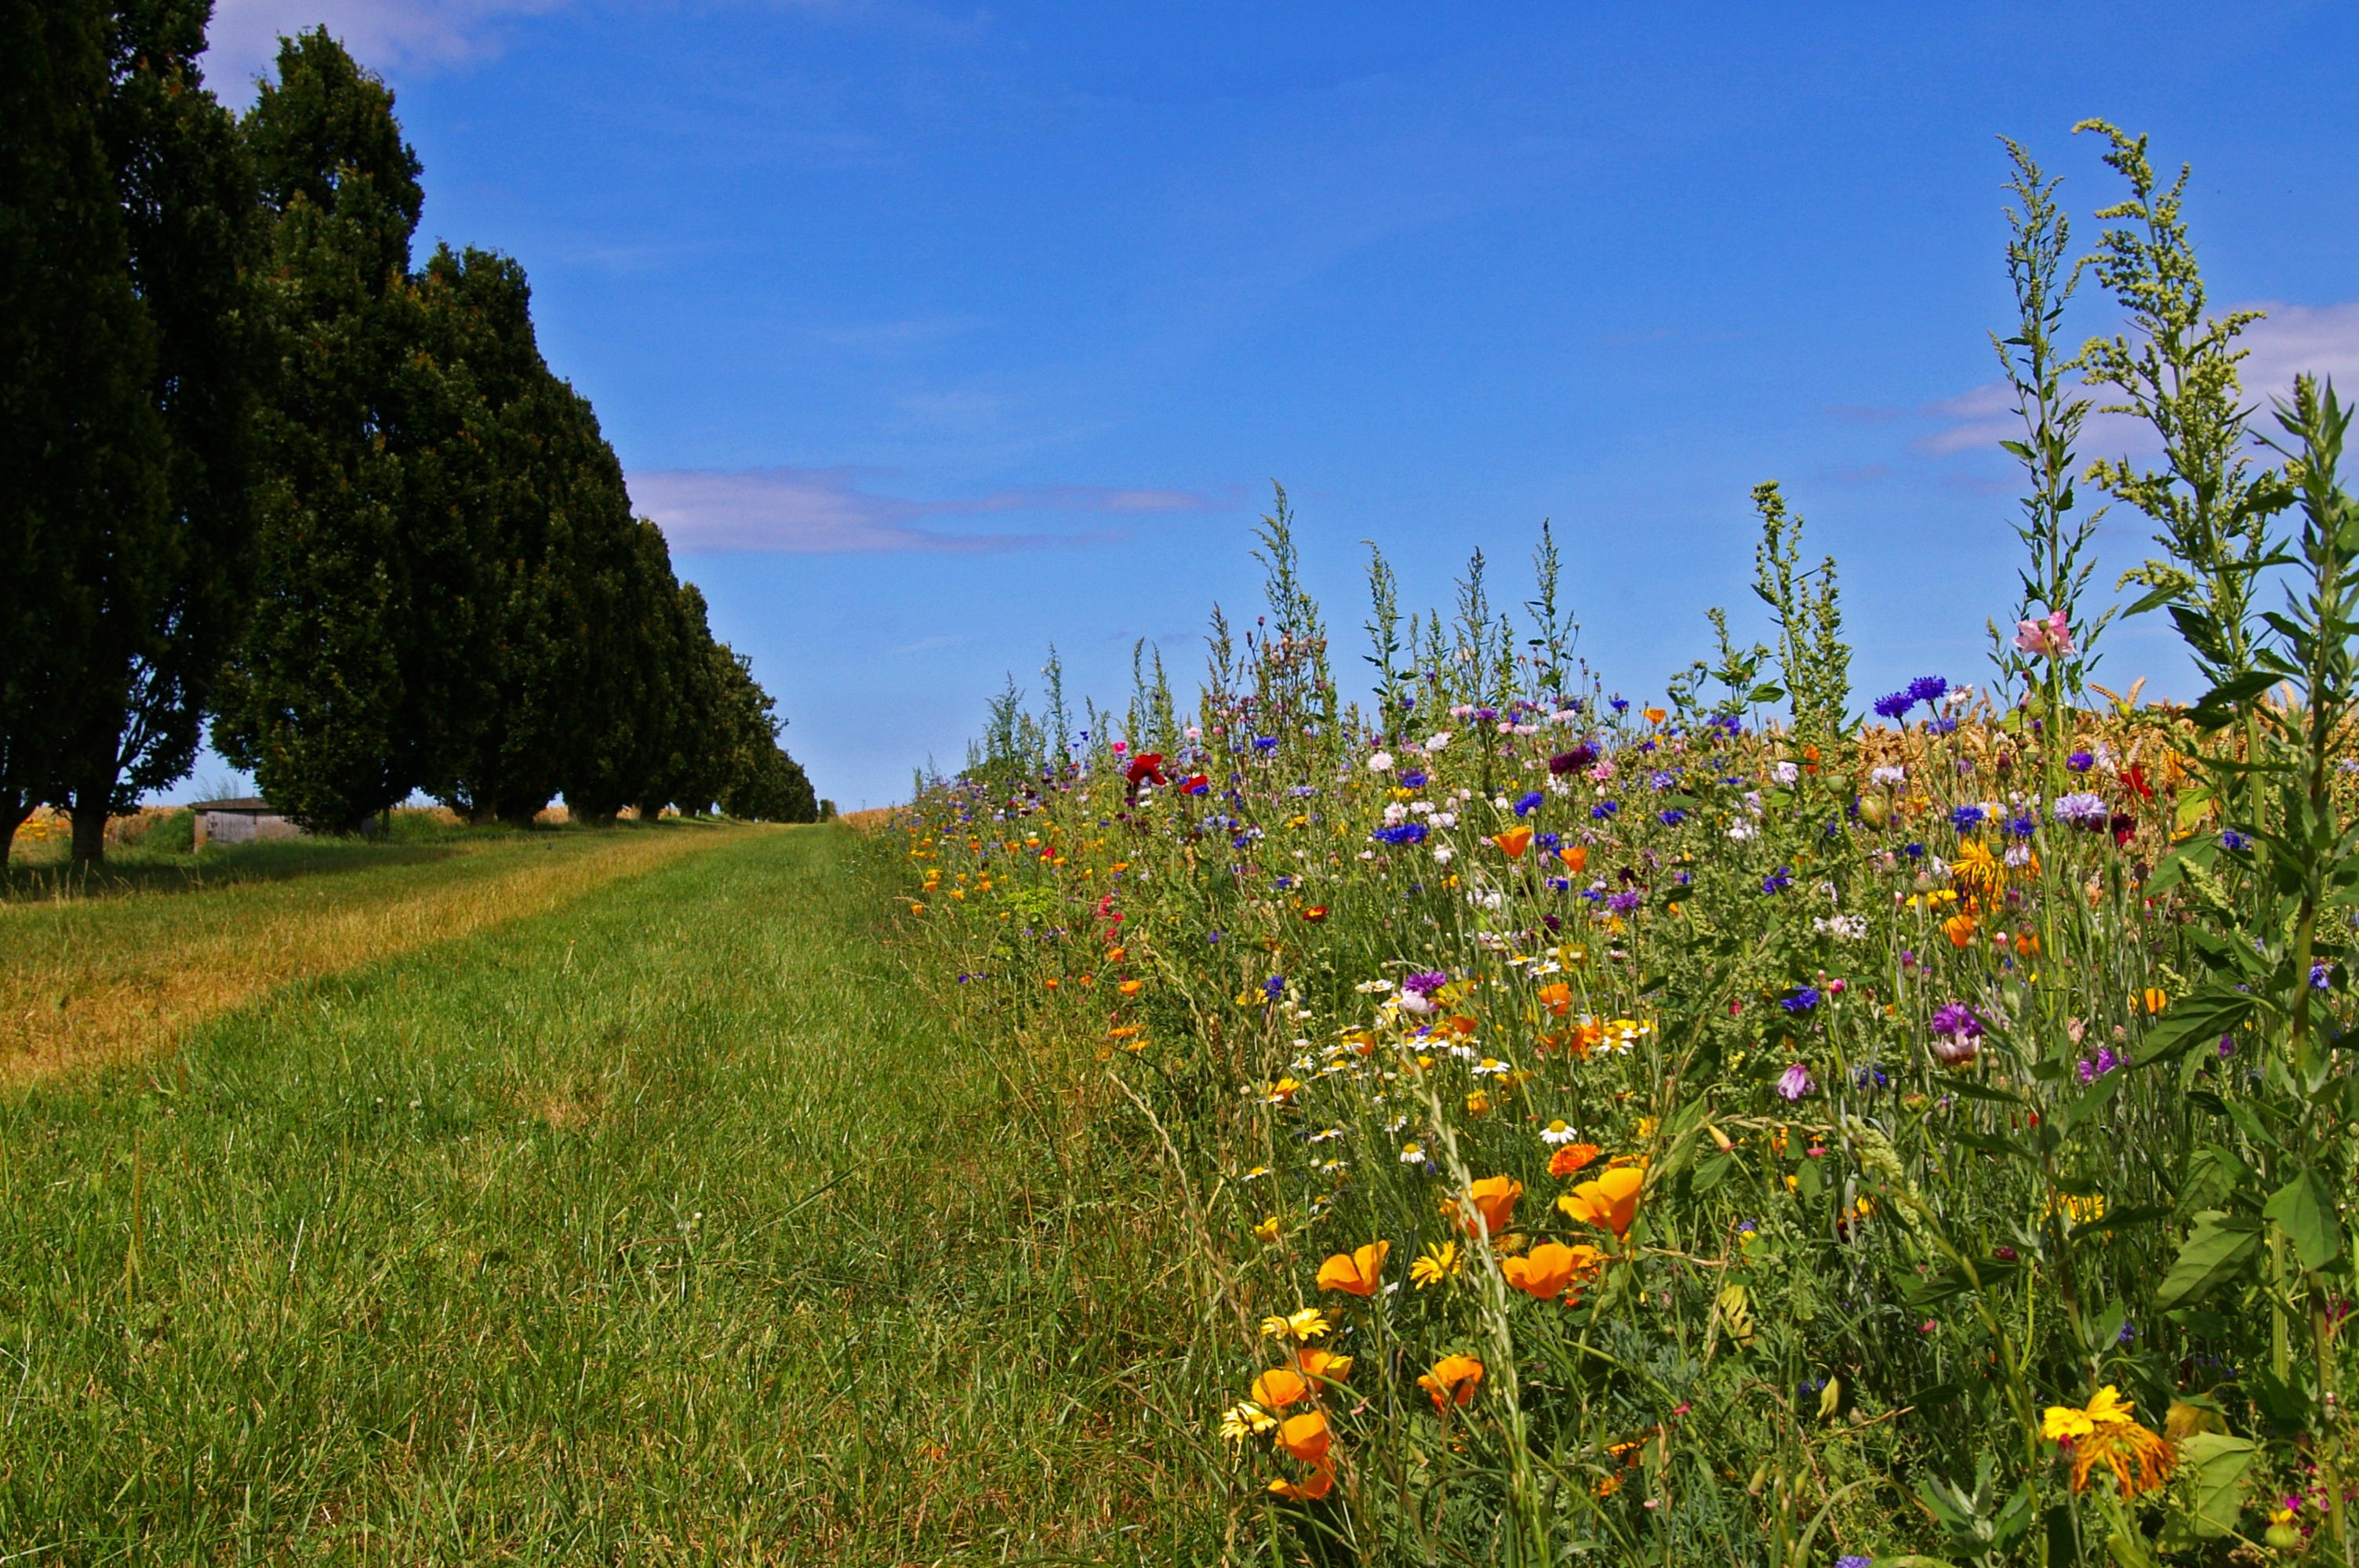
landscape, nature, forest, grass, mountain, plant, sky, sun, hiking, trail, field, lawn, meadow, prairie, flower, bloom, summer, walk, idyllic, relax, hike, pasture, autumn, romantic, rest, colorful, lane, flora, blue sky, wildflower, flowers, wild flowers, trees, grassland, vegetation, plateau, denmark, beautiful, promenade, woodland, habitat, mood, silent, idyll, away, ecosystem, go, atmospheric, gateway, go for a walk, rural area, fyn island, natural environment